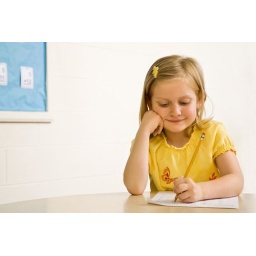
Young girl smiling in classroom writing on paper. Horizontally framed shot.